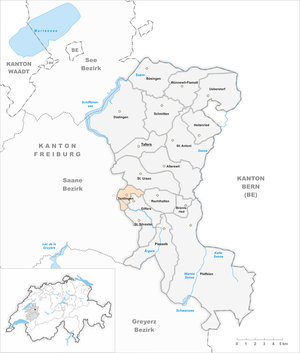
Tentlingen est une localité et une commune suisse du canton de Fribourg, située dans le district de la Singine.